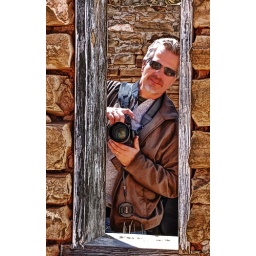
A friend took this picture of me looking out the window of an old house below Acoma Pueblo.